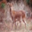
Label: deer